Iosif Sîrbu

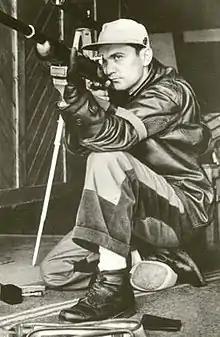
Sîrbu, c. 1950s-60s

Iosif Sârbu (25 September 1925 – c. 6 September 1964) was a Romanian sport shooter and Romania’s first ever Olympic champion. He competed in six 50 m rifle events in total at the 1952, 1956, and 1960 Olympics and won a gold medal in the 50 m rifle prone in 1952, setting a world record. He served as the flag bearer for Romania at the 1956 Olympics.